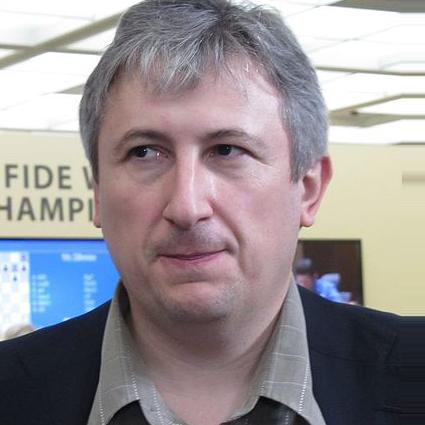
Age: 45